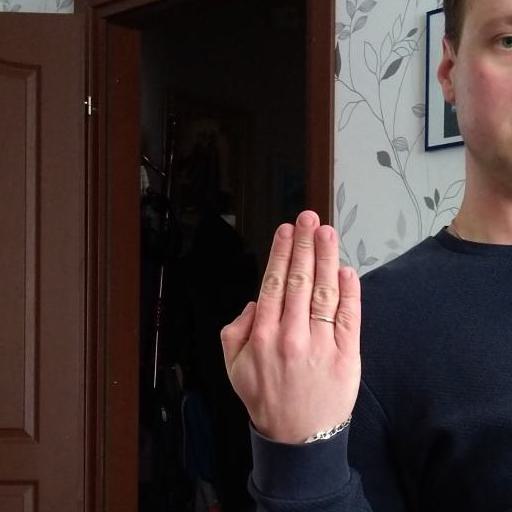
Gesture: stop_inverted